Adrian Newey

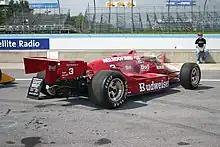
The March 86C chassis driven by Bobby Rahal won the 1986 Indianapolis 500 and the CART title.

In 1984, Newey moved to the March Indy car project, working as designer and race engineer for Bobby Rahal at Truesports. Newey formed a close friendship with Rahal, which would impact their careers some fifteen years later. Newey's March 85C design won the 1985 CART championship in the hands of Al Unser, and the 1985 Indianapolis 500 with Danny Sullivan. In 1986 Newey moved to Kraco to engineer Michael Andretti's car, while his March 86C design won the CART title and 1986 Indianapolis 500 with Bobby Rahal.